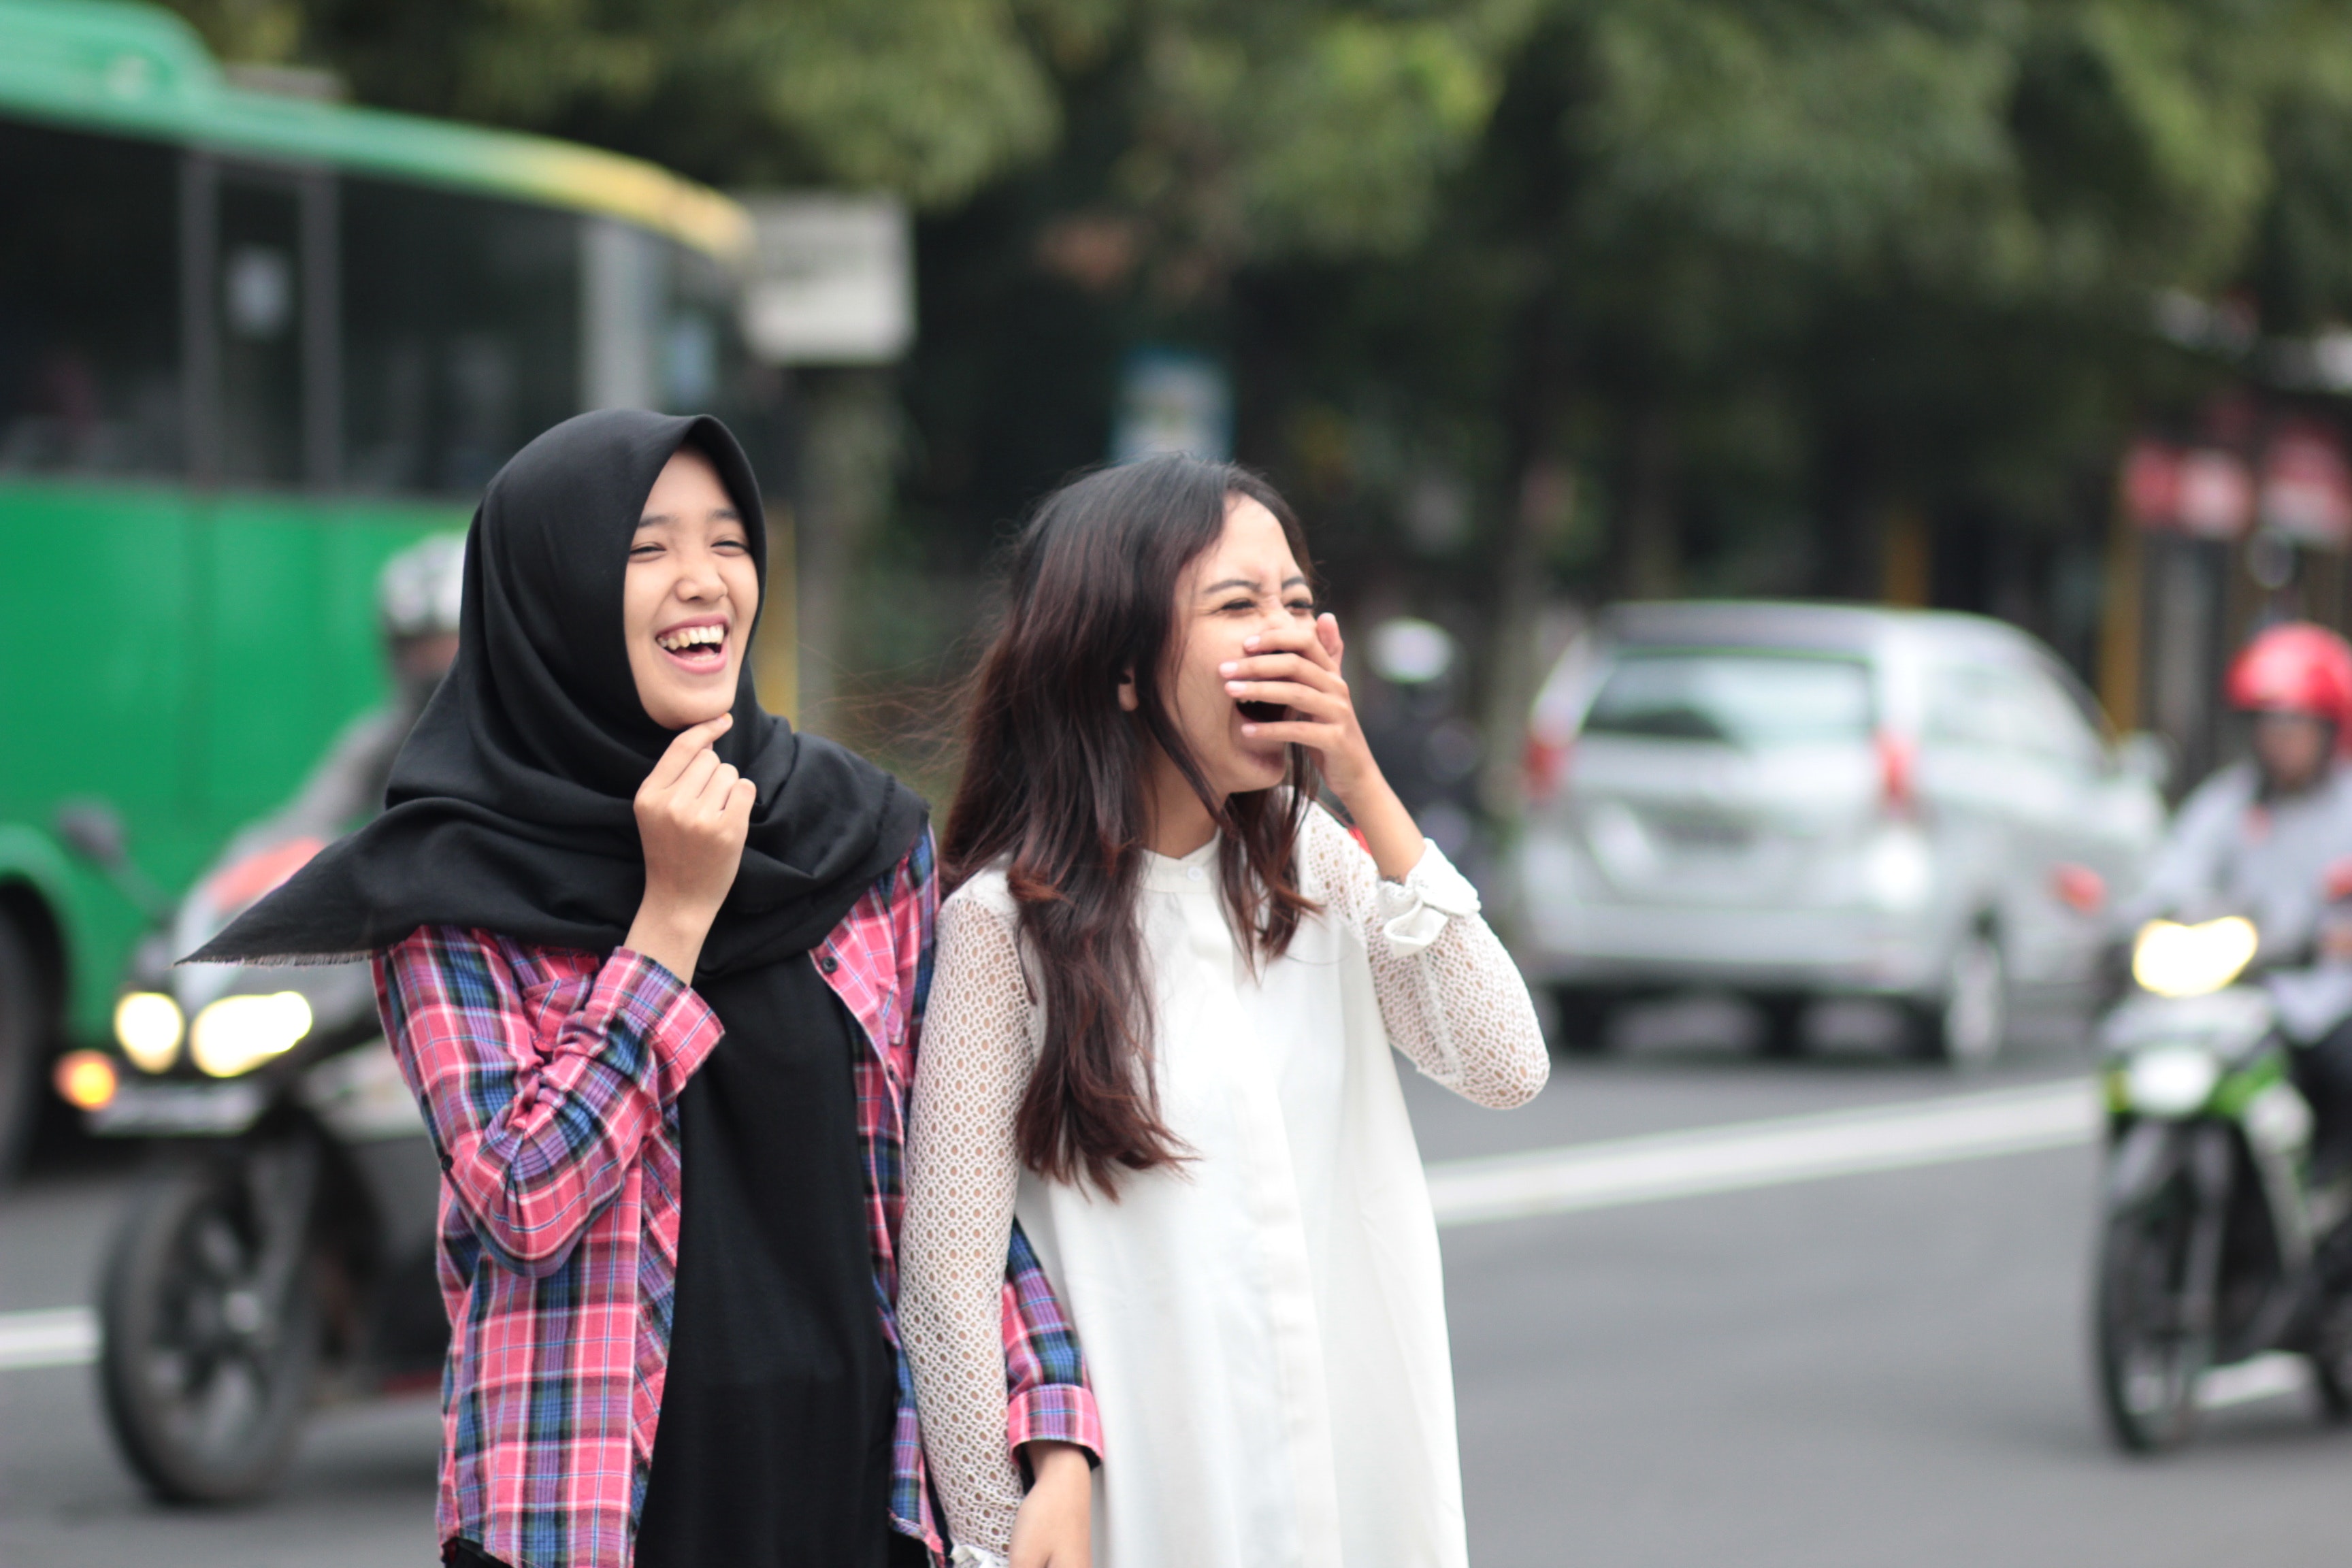
street fashion, photograph, facial expression, people, snapshot, street, fashion, beauty, road, pedestrian, pink, infrastructure, long hair, photography, vehicle, human, design, fun, plaid, textile, walking, smile, tourism, pattern, gesture, jacket, uniform, travel, black hair, style